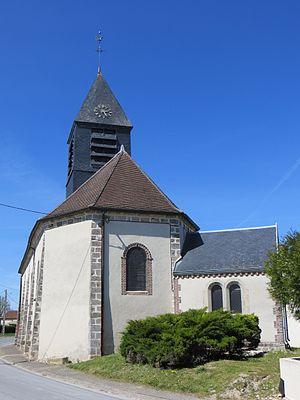
Vue du chevet de l'église
Linthelles est une commune française, située dans le département de la Marne en région Grand Est.